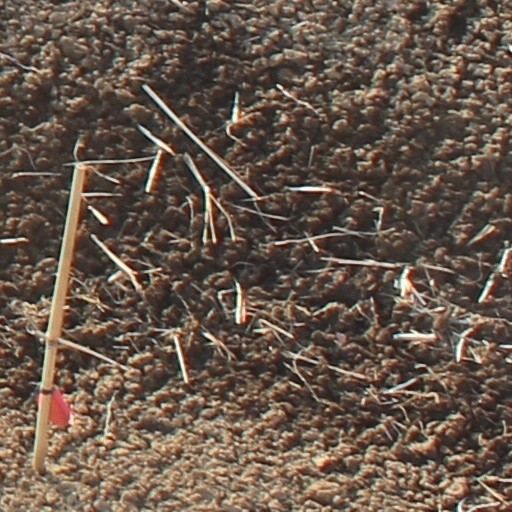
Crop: wheat